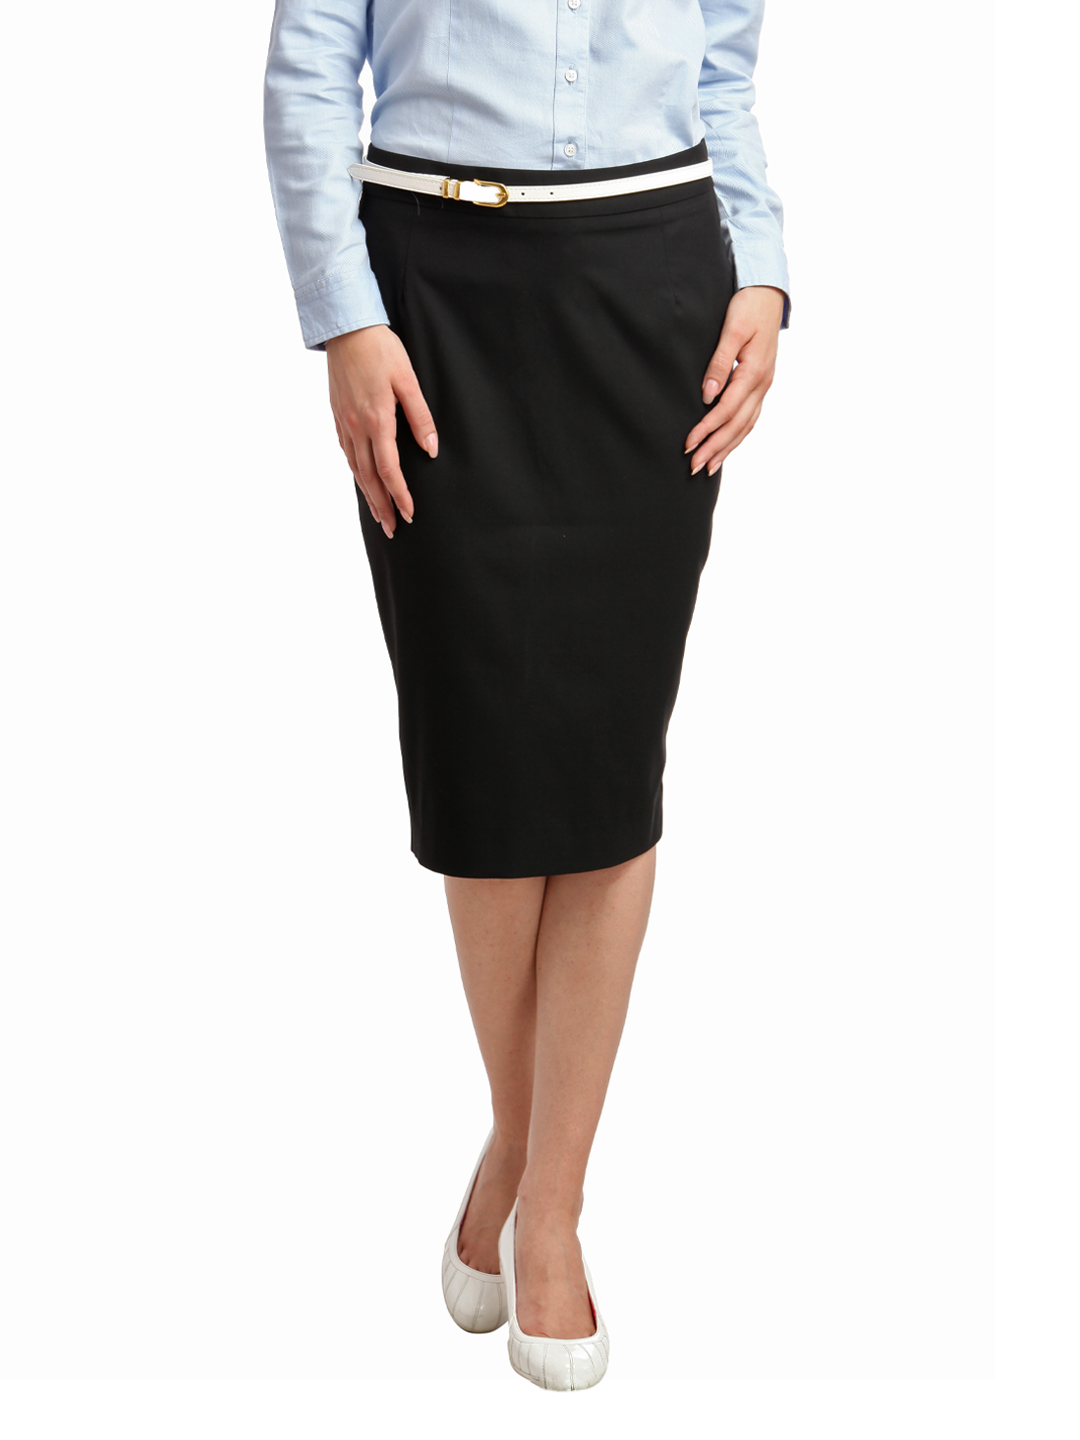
Arrow Woman Black Skirt
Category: Apparel / Bottomwear / Skirts
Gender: Women
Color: Black
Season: Summer 2012
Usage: Formal